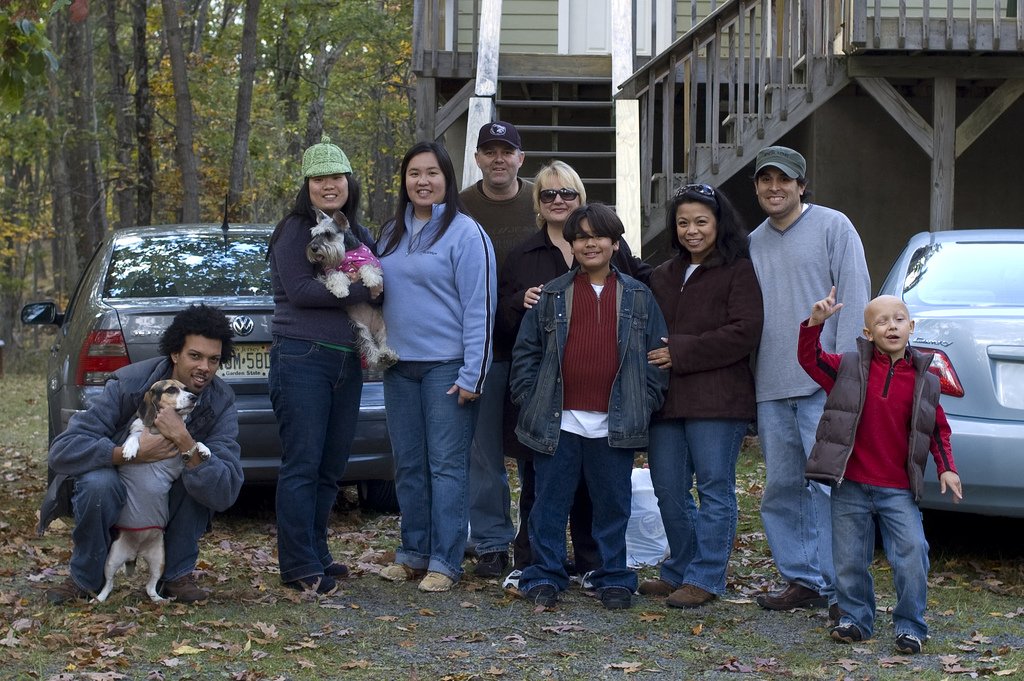
Label: not_food